Moyland Castle

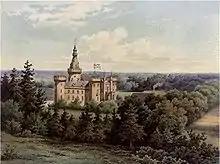

Alexander Baron von Spaen had the medieval fortifications expanded and rebuilt in 1662 as a baroque castle styled like the buildings from the capital city of Kleve by Pieter Post. Since only a year before the renovation work at Castle Ringberg was completed you can still today see architectural parallels between the two castles. The basement rooms received new, concave sides and the floor heights were changed. Also the windows of the main castle windows were arranged symmetrically and the approaching roads were moved so that they leads axially towards the main house.